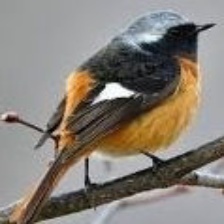
Species: DAURIAN REDSTART
Scientific name: PHOENICURUS AUROREUS